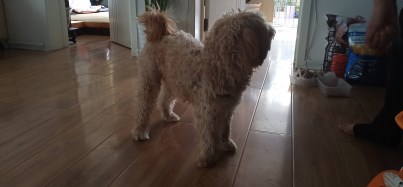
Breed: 2925-n000114-toy_poodle